List of posthumous number ones on the UK singles chart

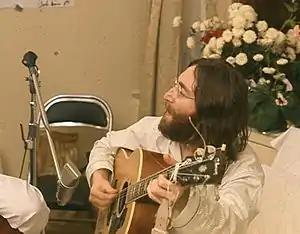
A man with long dark hair and a beard, wearing glasses and a white jacket, playing a guitar

The death of a musician, or the use of a dead musician's work in advertising, may cause a sharp increase in sales of the musician's recordings and associated products; this has led to a number of posthumous number one singles in the UK and elsewhere.